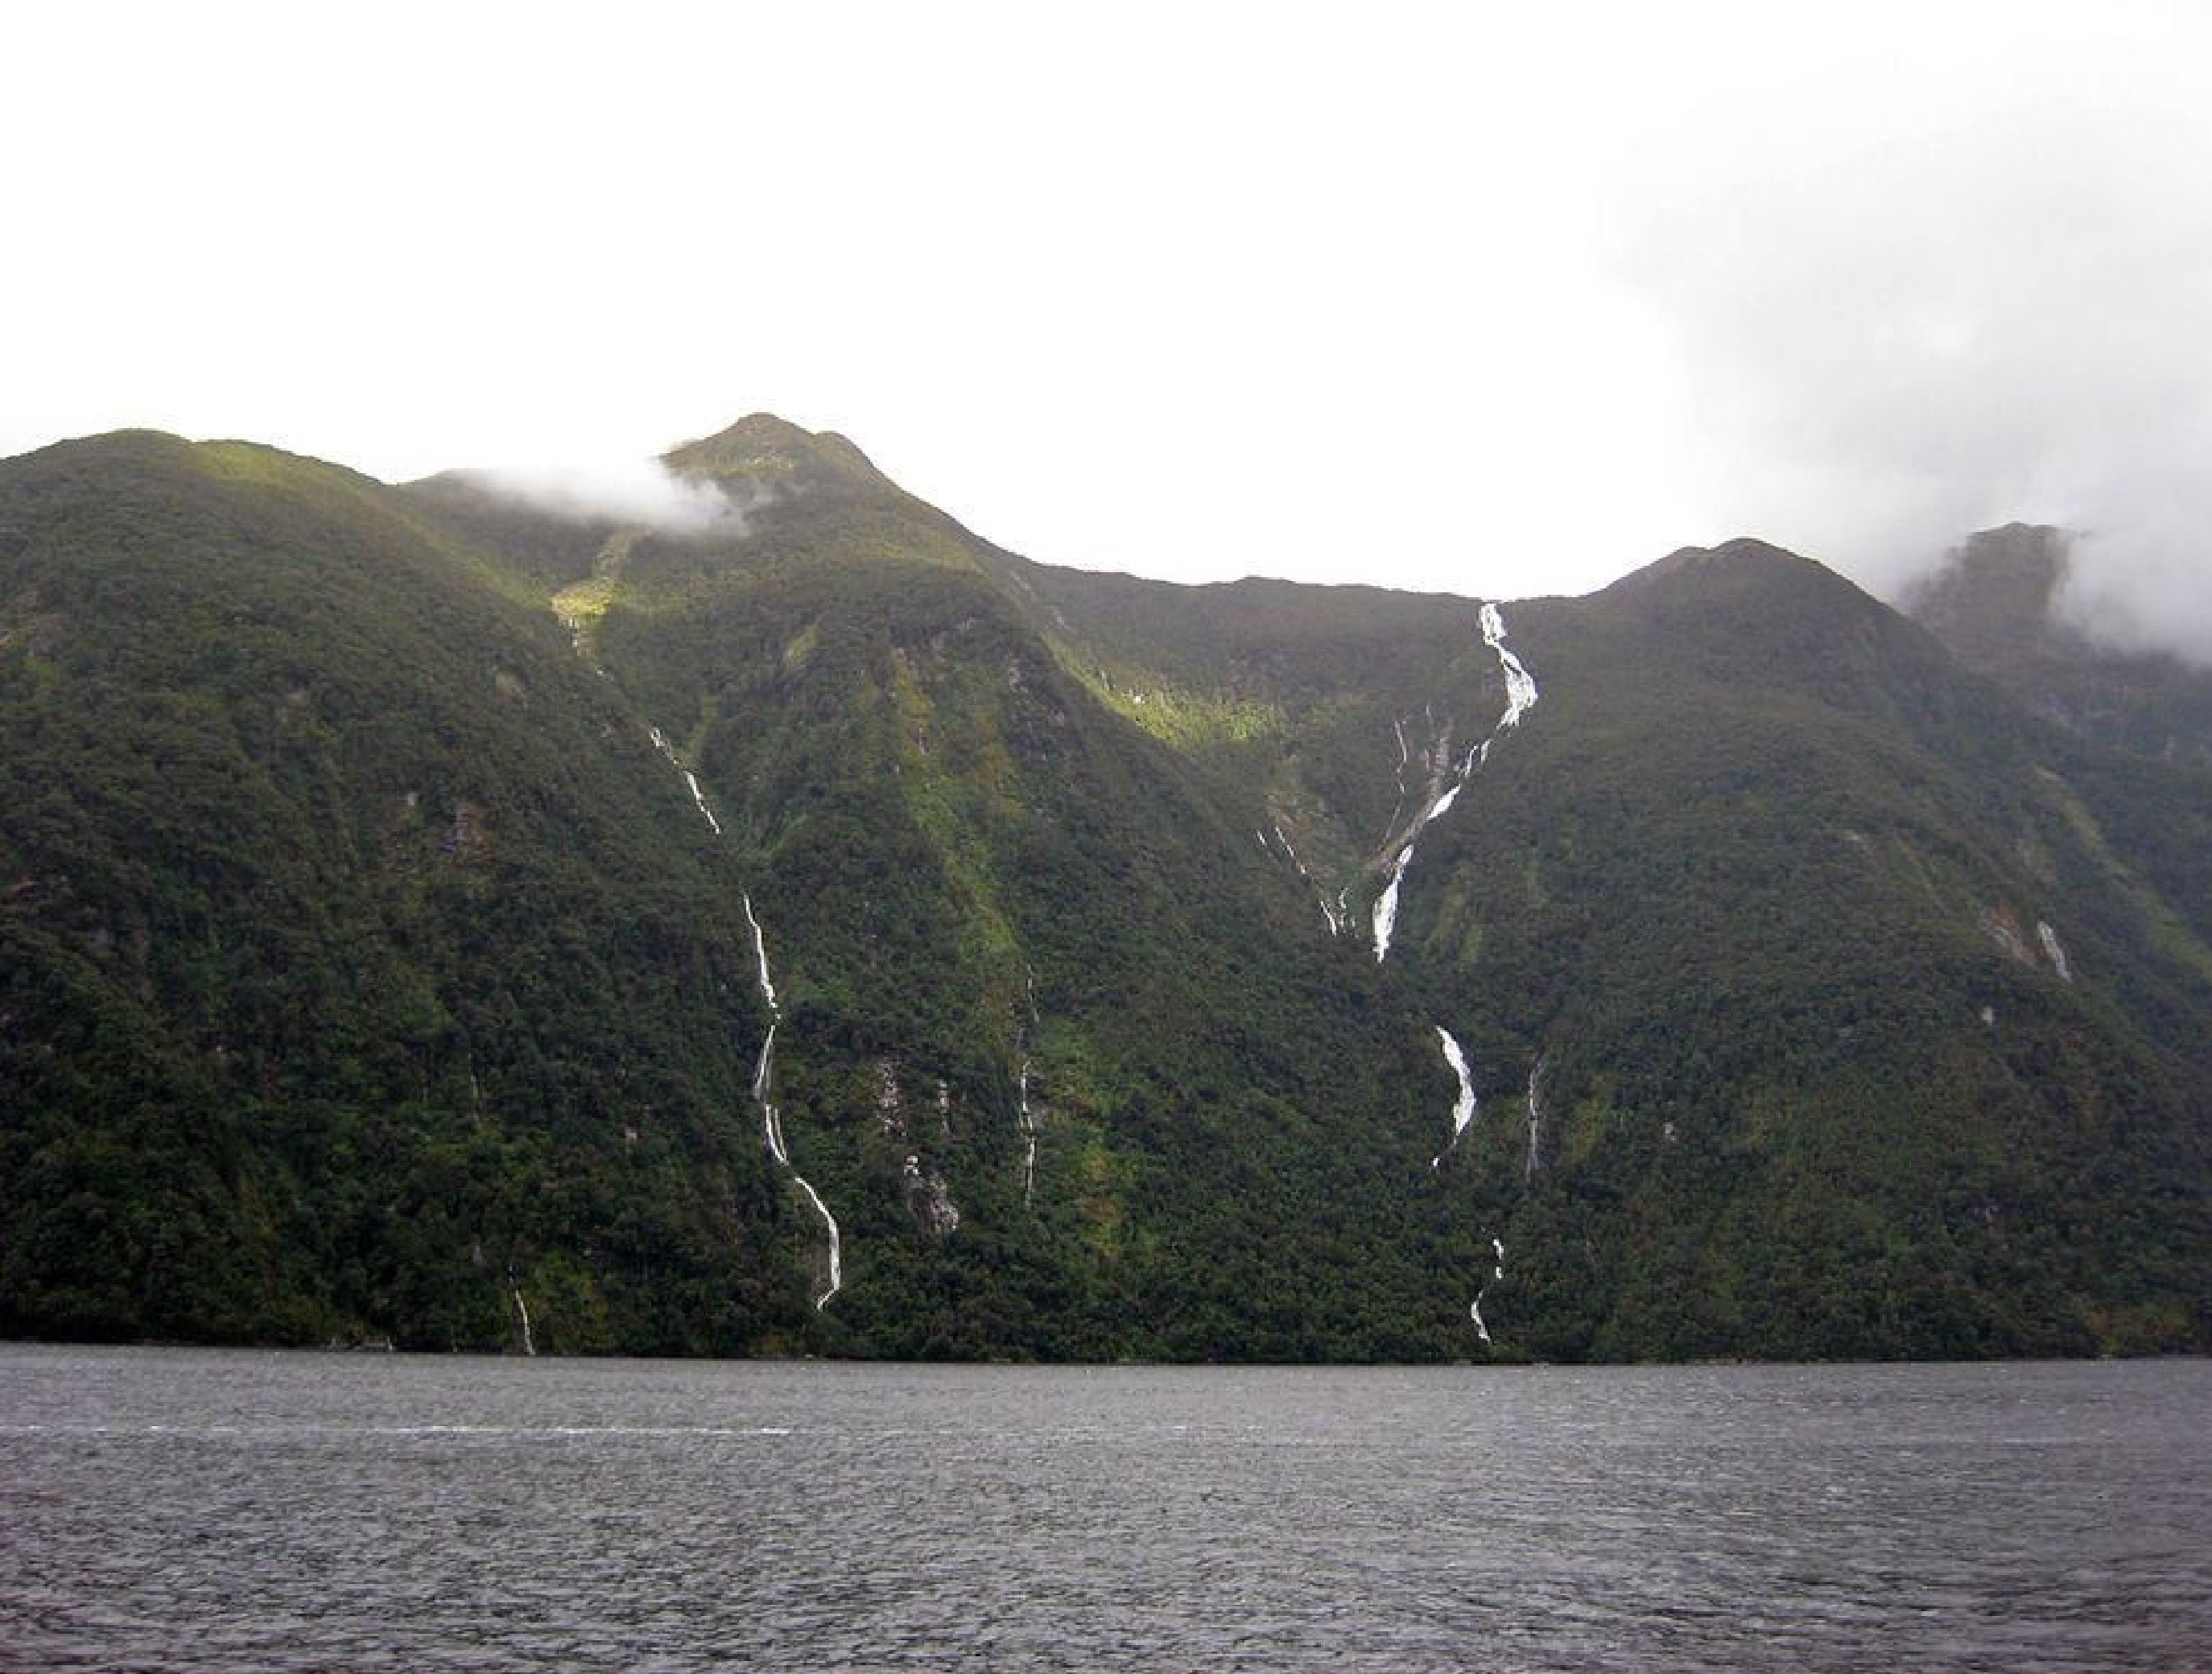
park, water, cloud, sky, mountain, water resources, natural landscape, lake, coastal and oceanic landforms, highland, watercourse, atmospheric phenomenon, bank, terrain, waterfall, landscape, mountainous landforms, valley, forest, mountain range, glacial landform, hill station, hill, massif, tarn, fell, reservoir, ridge, lake district, reflection, tree, klippe, sound, nature reserve, loch, glacial lake, ocean, mountain river, mist, escarpment, cliff, coast, water feature, jungle, inlet, headland, rainforest, tropical and subtropical coniferous forests, wind wave, sea, promontory, glacier, channel, valdivian temperate rain forest, alps